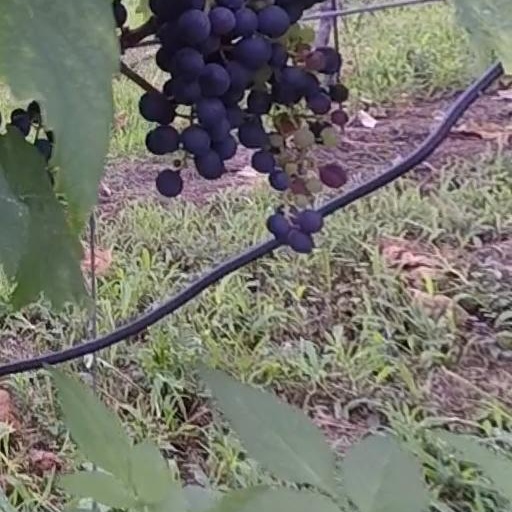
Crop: grape